David Belenguer

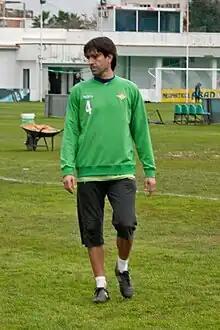
Belenguer training with Betis in 2010

David Belenguer Reverte (born 17 December 1972) is a Spanish former footballer who played as a central defender.